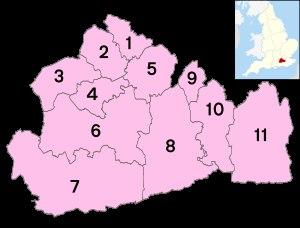
Le Surrey est un comté du sud-est de l'Angleterre, situé au sud du Grand Londres. Il fait partie des Home Counties et avoisine le Kent, le Sussex de l'Est, le Sussex de l'Ouest, le Hampshire et le Berkshire.